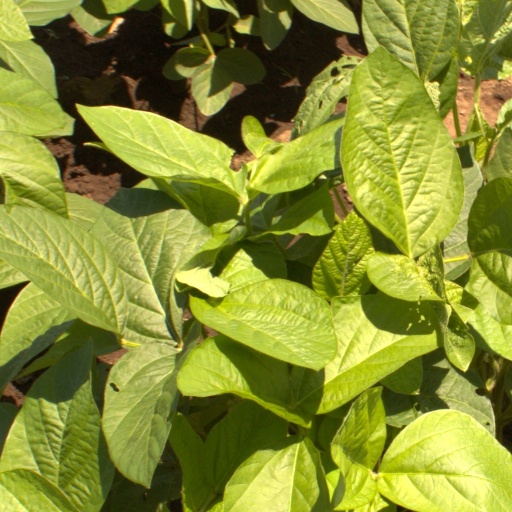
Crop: soybean